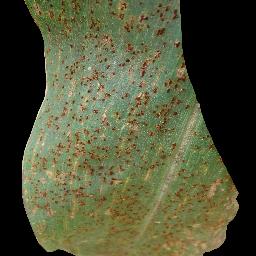
Label: Corn___Common_rust